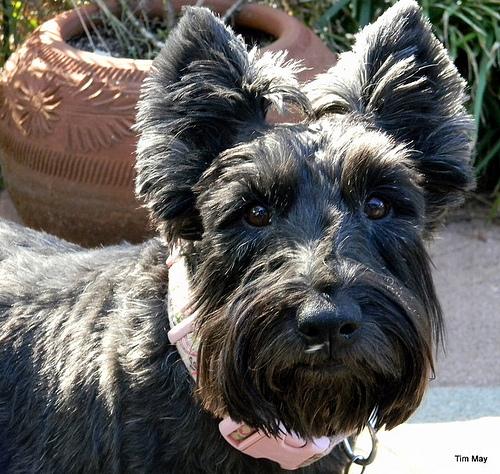
Breed: scottish terrier